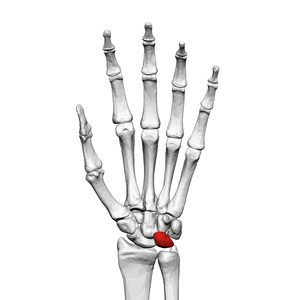
Le lunatum est un os de la première rangée du carpe dont le rôle fonctionnel, en duo avec l'os scaphoïde, est fondamental dans la biomécanique du poignet.